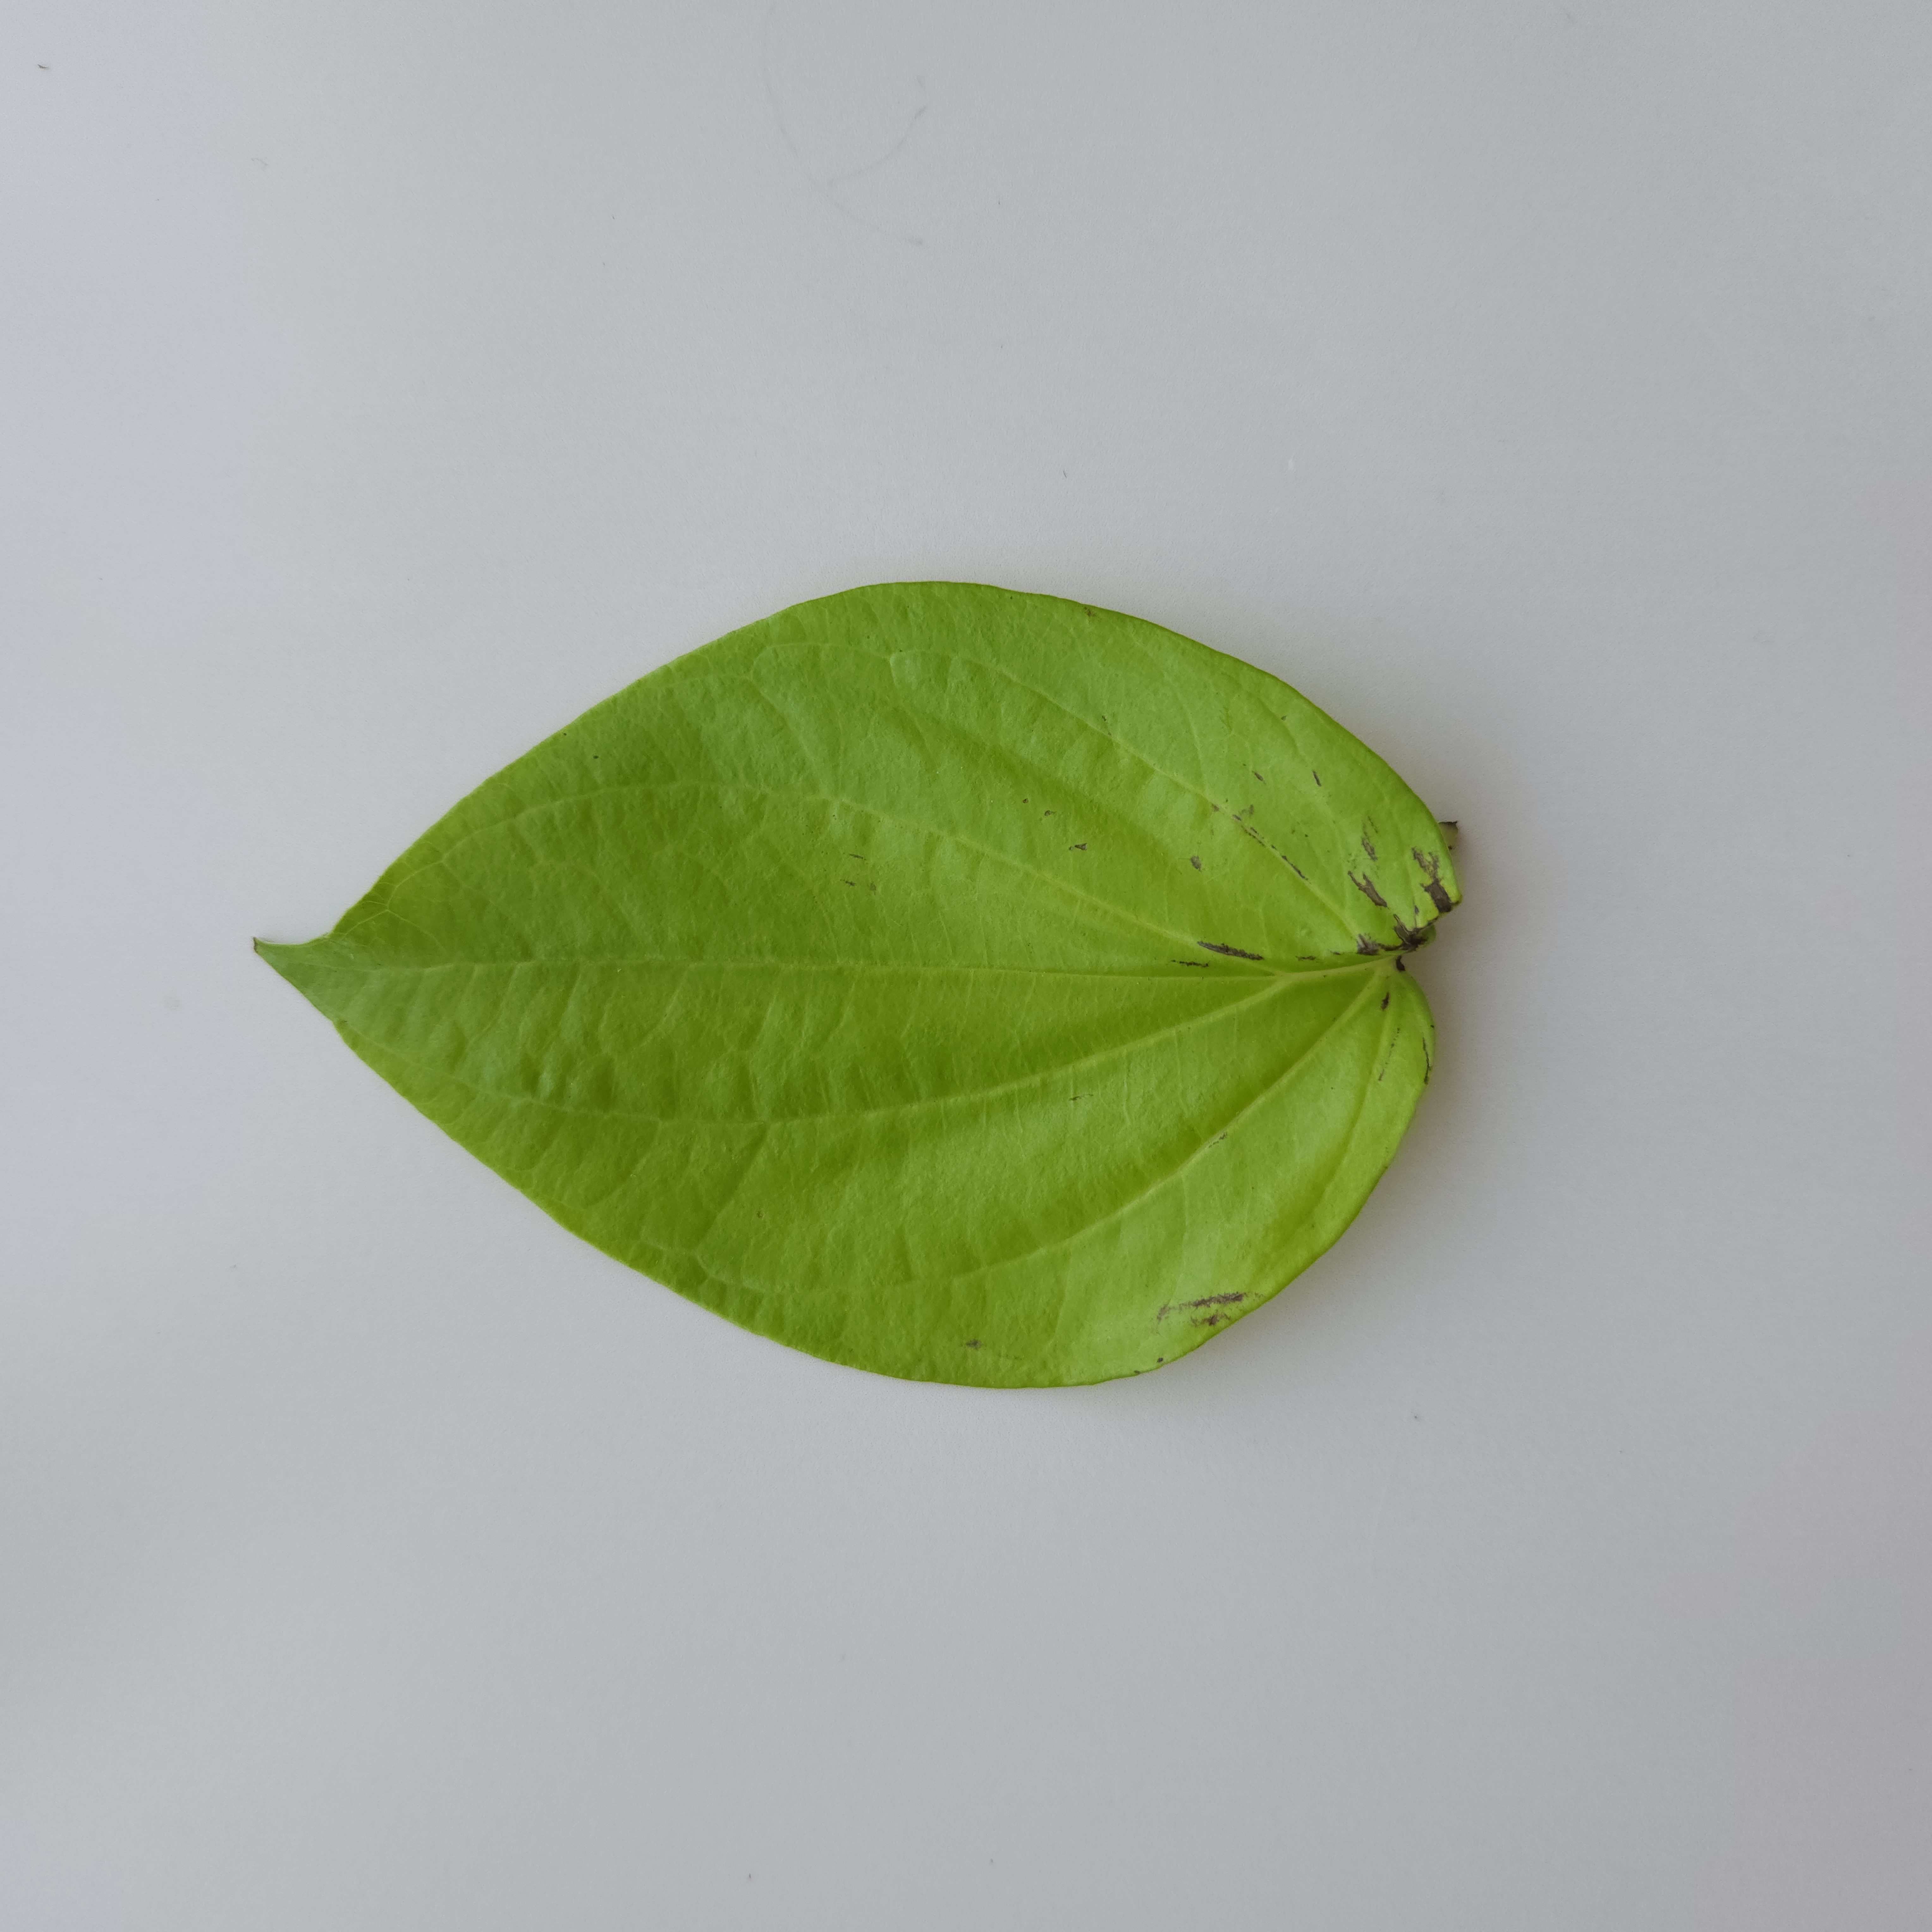
Label: Healthy